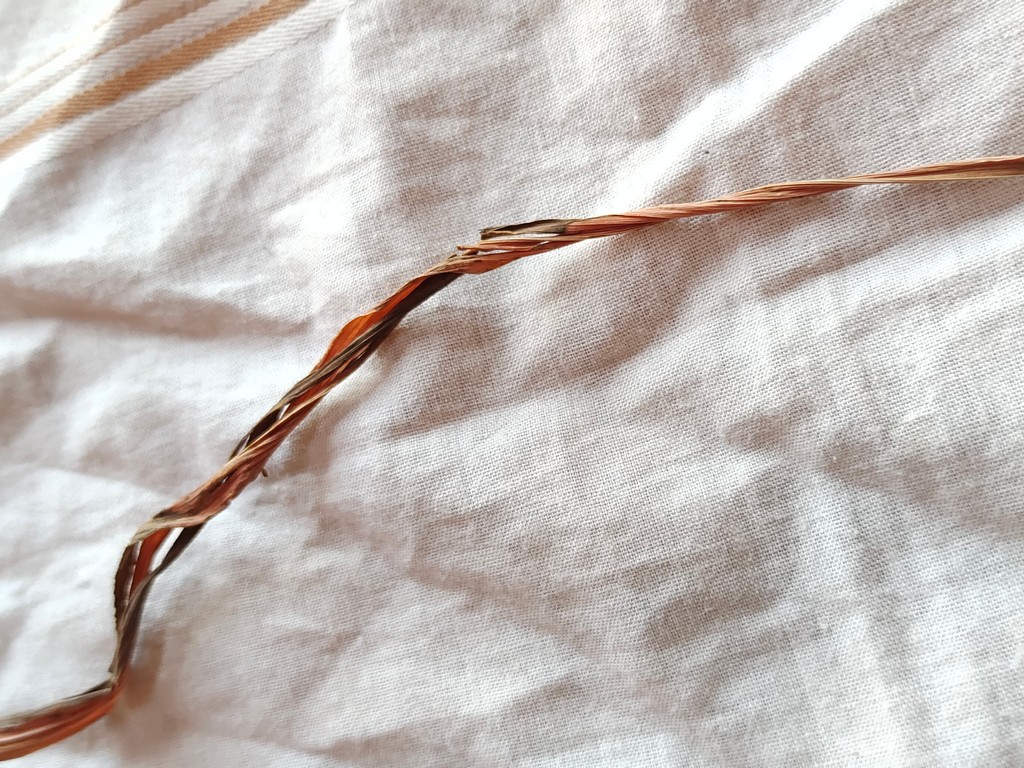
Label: Dried